Georgi Dimitrov Mausoleum

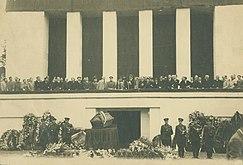
The newly-built mausoleum with Dimitrov's coffin in front. Valko Chervenkov speaks at the tribune, July 1949.

In August 1999, the government made four attempts to demolish the building. The first three failed because they relied on a single powerful explosion. The building did not budge after the first two attempts and tilted only slightly after the third. The fourth (and successful) attempt was carried out using a series of consecutive, less powerful explosions.